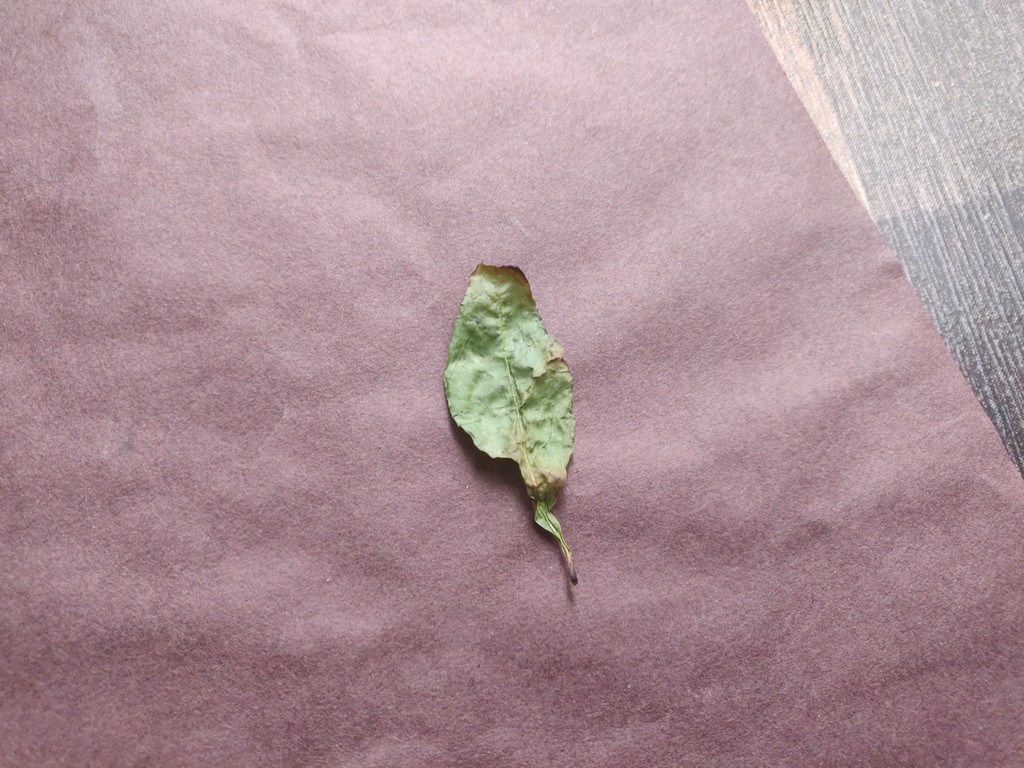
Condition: Dried
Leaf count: single
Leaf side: unknown